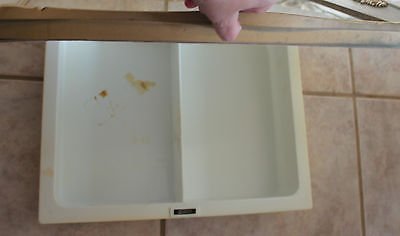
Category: cabinet